Mountjoy Square

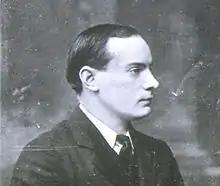
Patrick Pearse attended meetings in Mountjoy Square in planning the 1916 Easter Rising, of which he was a leader.

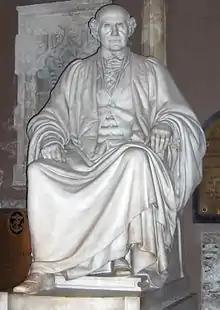

Mountjoy Square has had many famous inhabitants throughout its history. The earliest was Arthur Guinness, who died there in January 1803. Subsequently, his descendant Desmond Guinness and first wife Mariga, attempted to save and restore the gracious character of the square in 1966–75, buying No. 50 and several demolished lots with members of the Irish Georgian Society.